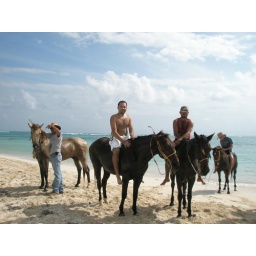
Alex getting ready to go in the water with the horse